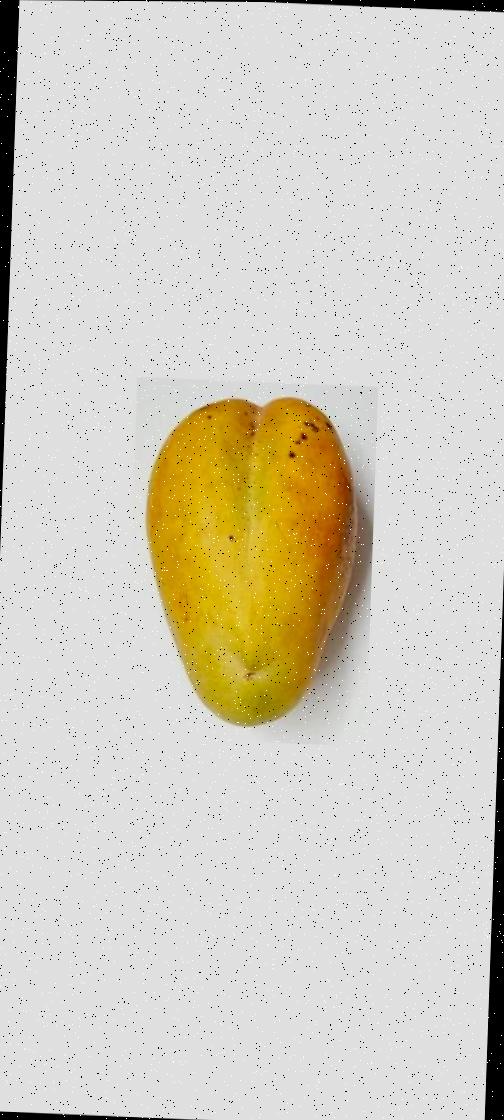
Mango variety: Bari-11